Georges Daressy

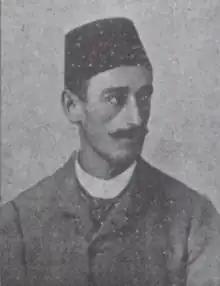
The portrait of Georges Daressy

He worked from 1887 in the Egyptian Museum in Cairo. Amongst his responsibilities was the museum's move from Bulaq to Giza in 1891, and then to the present-day location in 1901. He is an author of the general catalog of the museum. He was the first Egyptologist to publish (1901) and translate (1906) the "Akhmim wooden tablets."